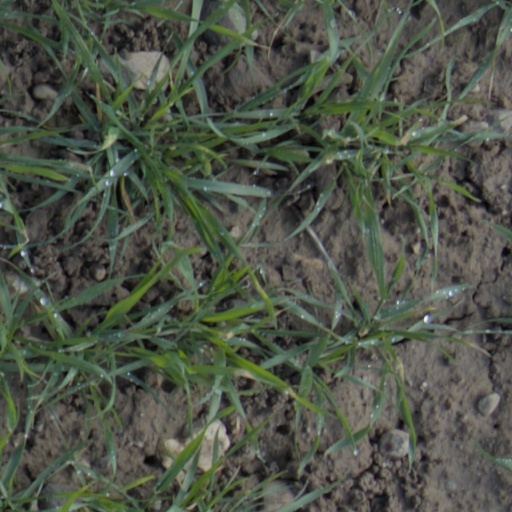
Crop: wheat